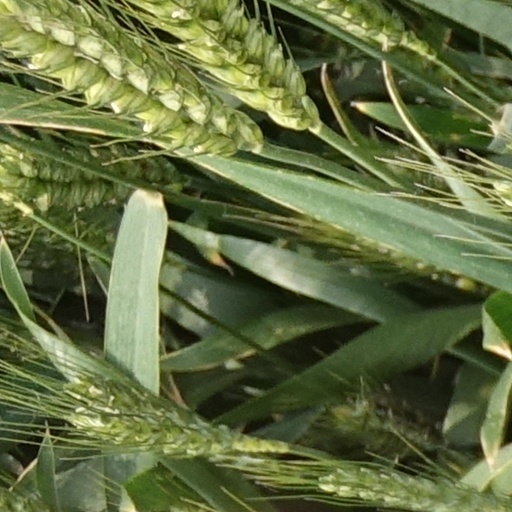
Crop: wheat